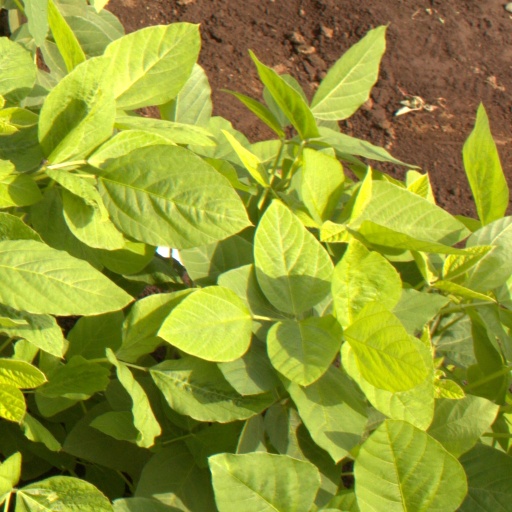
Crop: soybean